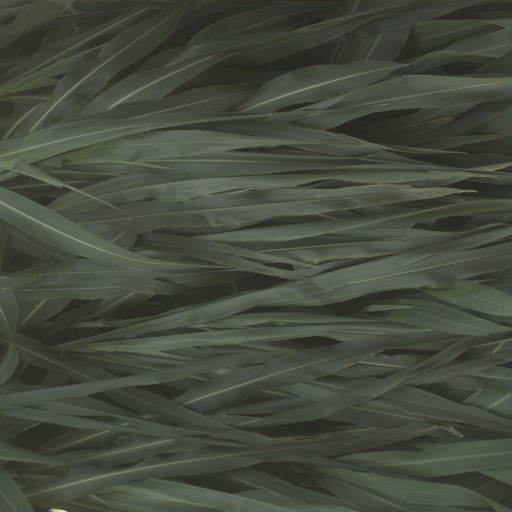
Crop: sorghum